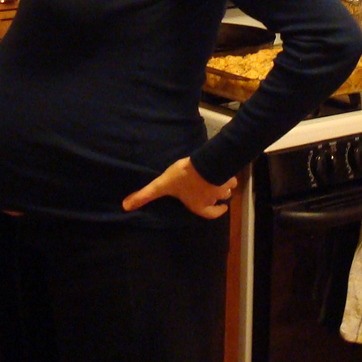
Material: skin